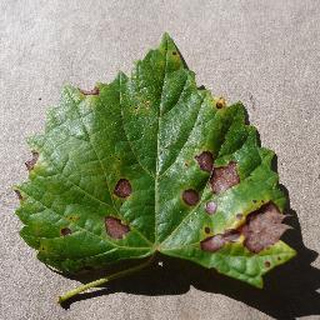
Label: grape_black_rot